Thittam Irandu

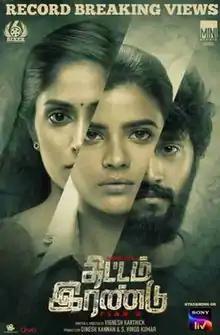
Promotional poster

Thittam Irandu is a 2021 Indian Tamil-language crime thriller film written and directed by Vignesh Karthick. It is based on Korean film "Rainbow Eyes" (2007). It is produced by Dinesh Kannan's Sixer Entertainment and Vinod Kumar's Mini Studios. The film stars Aishwarya Rajesh while Pavel Navageethan, Subhash Selvam, Gokul Anand, Ananya Ramprasad, Murali Radhakrishnan, and Subash Selvam appear in pivotal roles. The film was released on 30 July 2021 on the streaming platform SonyLIV.